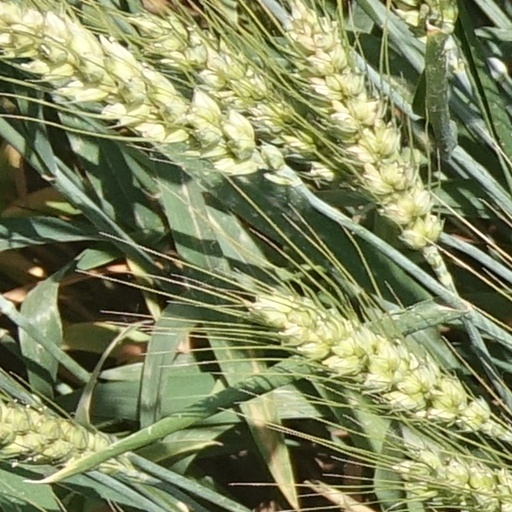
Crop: wheat